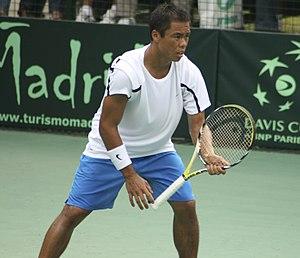
Cecil Mamiit, né le 27 juin 1976 à Los Angeles, est un joueur de tennis professionnel américain, naturalisé philippin.